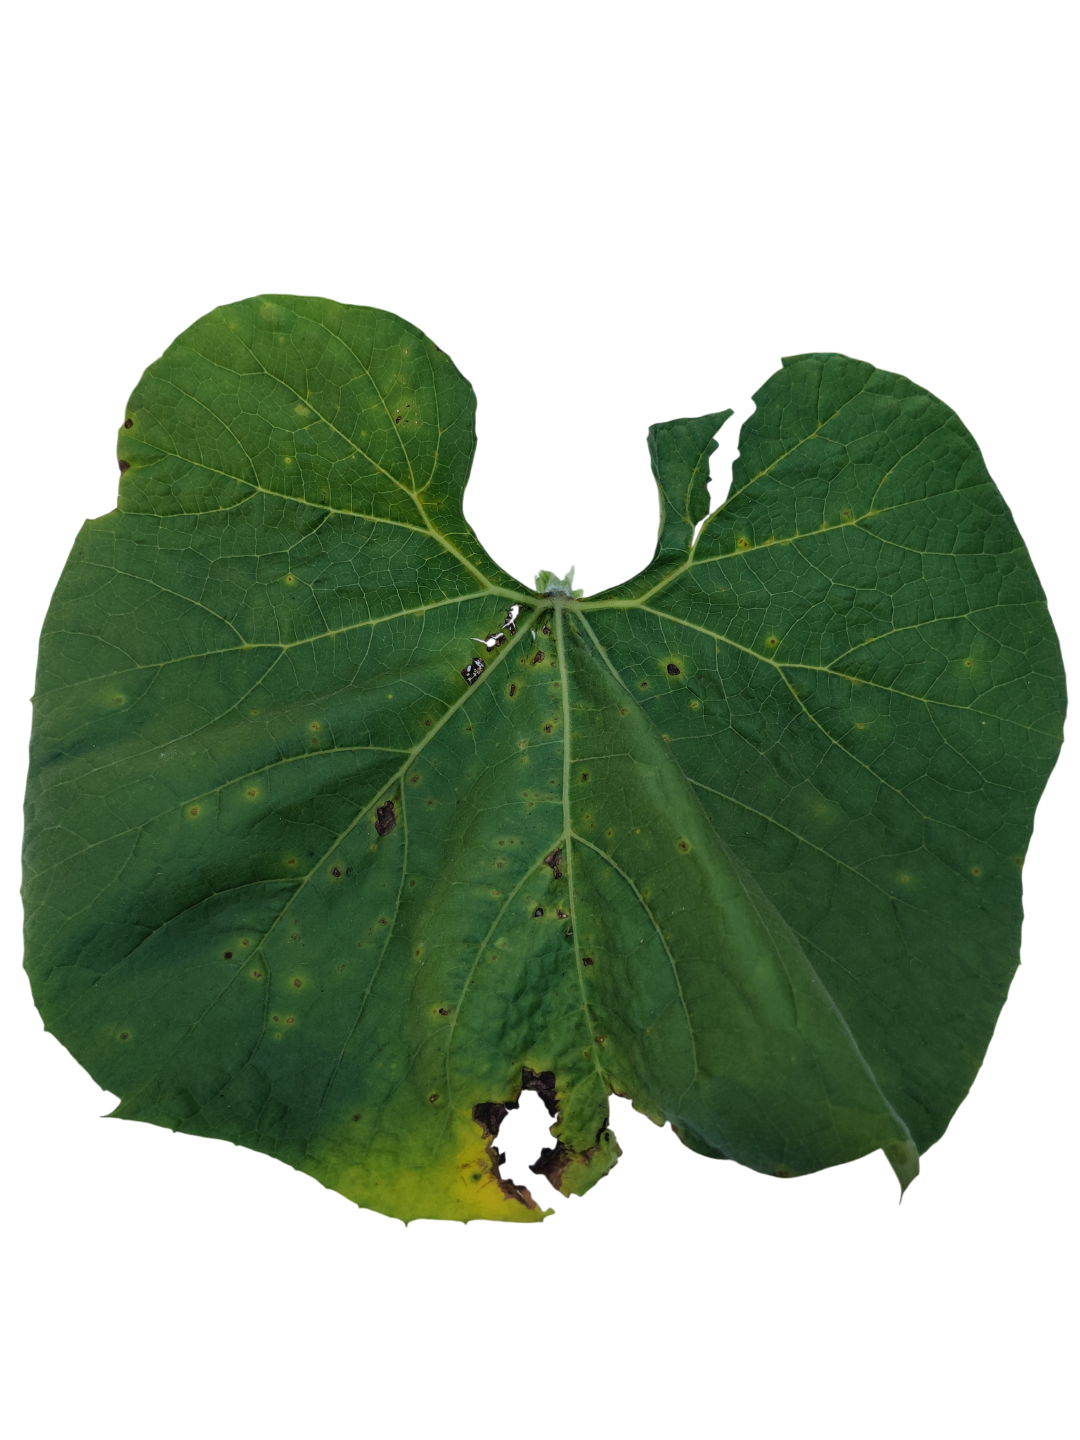
Crop: Bottle Gourd
Label: Downy_Mildew